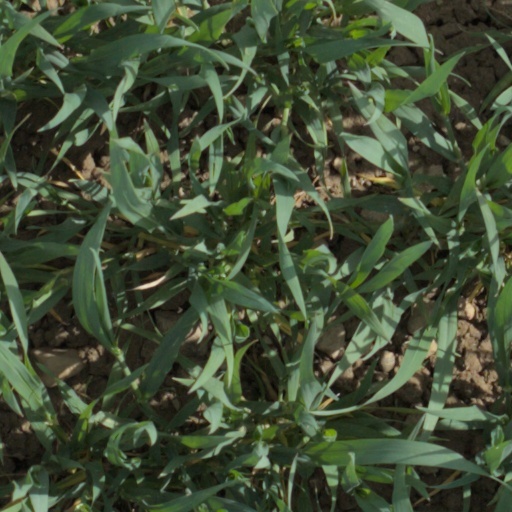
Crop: wheat